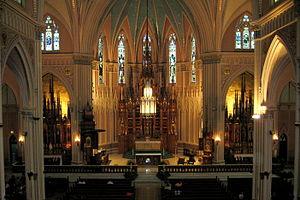
L'église Saint-Michel-Archange est une église catholique de la ville de Chicago dans l'Illinois. Située dans le secteur de South Chicago à l'angle de East 83rd Street et South Lake Shore Drive, l'église est dédiée à l'archange saint Michel et dépend de l'archidiocèse de Chicago. C'est un exemple typique de l'architecture « cathédrale polonaise » que l'on retrouve dans plusieurs églises de la ville, remarquables par leurs dimensions et leur opulence. C'est l'une des deux églises polonaises avec l'église de l'Immaculée-Conception qui domine le secteur de South Chicago.